Attrition warfare against Napoleon

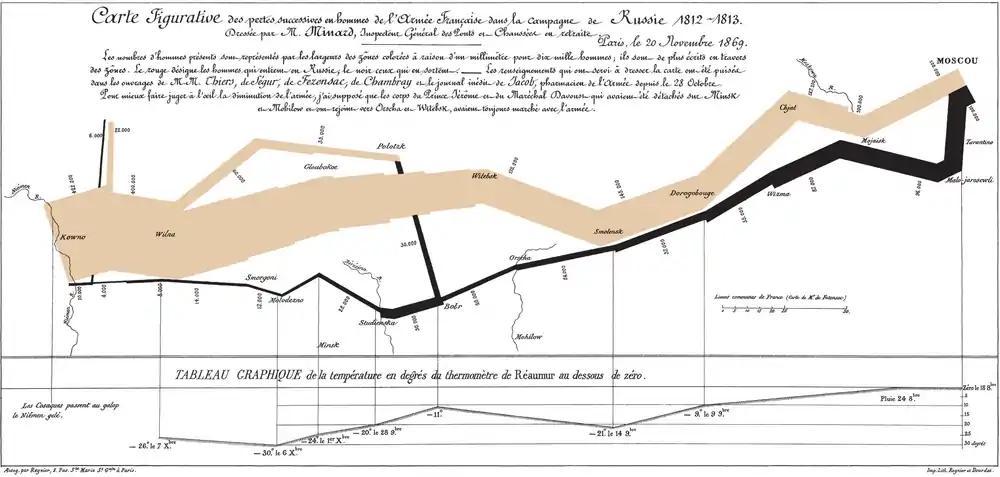
Minard's Map of French Casualties

To estimate the attrition rate caused by the Russian Fabian strategy, the numbers of soldiers of the are roughly taken from Minard's Map that were based on French sources. The later detachments are subtracted from the main army from the beginning until they have left it. Finally the results are rounded to a multiple of 10,000. By that the numbers are comparable with each other to assess losses. Caused by this correction Napoleon started at Kowno with ≈340,000 men and not with ≈422,000 according to Minard's map. The number of French soldiers in the headings should give only a feeling for the impact of attrition warfare on Napoleon's part of the that left Russia with less than 5,000 soldiers.